May Qoqah

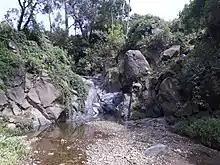
Ketin Kalay, permanent ponds in the May Qoqah stream bed

Besides springs and reservoirs, irrigation is strongly dependent on the river's baseflow. Such irrigated agriculture is important in meeting the demands for food security and poverty reduction. Irrigated lands are established at the outlet of the gorge in Hamute.